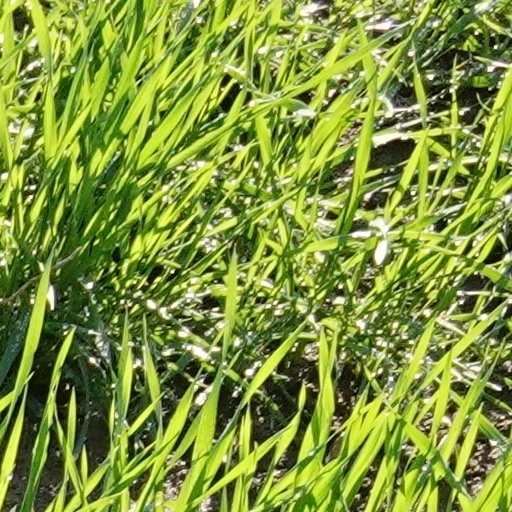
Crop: wheat